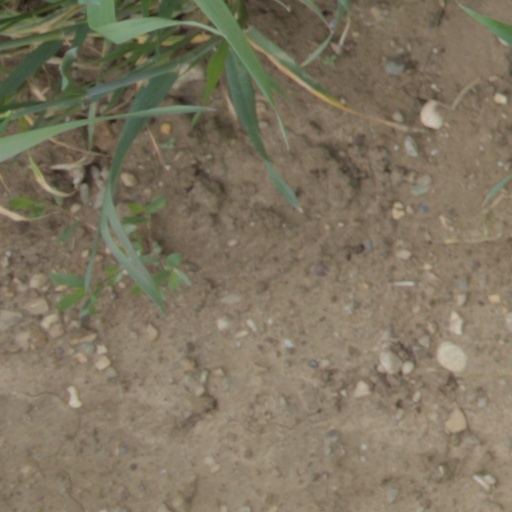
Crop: wheat